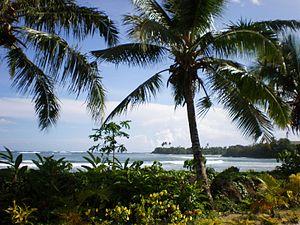
Le paysage côtier au Samoa avec les palmiers Māori: te tirohanga ataahua i takutai o te motu o Savai'i, Hamoa